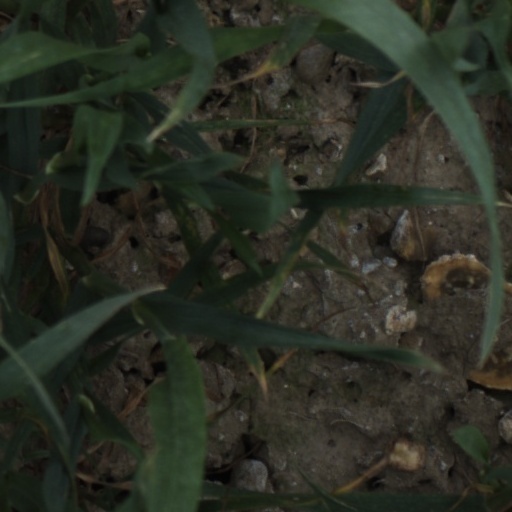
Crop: wheat